Castlecary

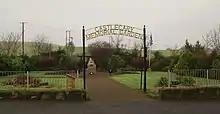
Castlecary Memorial Garden - built to commemorate two local children who died when, in 1958, a mineshaft suddenly opened up in their swing park.

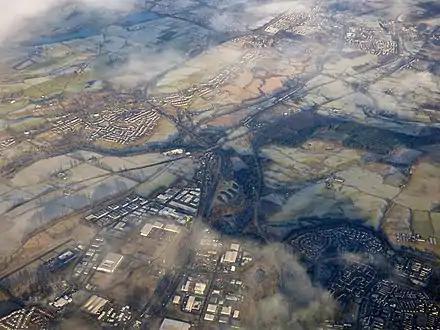
Castlecary from the air. The canal crosses the picture bottom left to top right (west to east). The railway is just below it with the white roof of the CMS buildings at Castlecary between them. The Red Burn (SUDS) ponds can be seen south of the Arches which are just visible. Cumbernauld's Wardpark can be seen being divided by the M80 as it heads north towards Stirling. At the bottom left the edge of Westerwood can be seen below Cumbernauld Airport. At the bottom, the small white T-shaped building is the Old Inns petrol station which separates Castlecary Road from the M80. The curve of Forest Road round Whitelees in Cumbernauld and Whitelees Roundabout which divides it from Abronhill are at the bottom right. North of Castlecary, Banknock can be seen on the left extending towards Longcroft and Dennyloanhead with Denny and Bonnybridge at the top right.

One suggested use of the former brickworks has been the construction of a new "park and ride" railway station, which was to be called Allandale. It had been previously suggested that the station be called Castlecary, but representations were made to the scheme's sponsors not to call it this given the existence of a Castle Cary station in Somerset and the potential for confusion between the two.